Simplon Valley

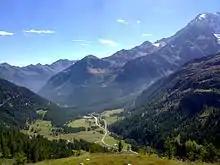
View of the upper valley with the Fletschhorn (right)

The highest mountains in the valley are the Weissmies (4,017 m), the Lagginhorn (4,010 m) and the Fletschhorn (3,993 m), all in the Pennine Alps. On the other side (Lepontine Alps), the highest summit is Monte Leone (3,553 m). The most important pass in the valley is the Simplon, connecting Brig to Domodossola.